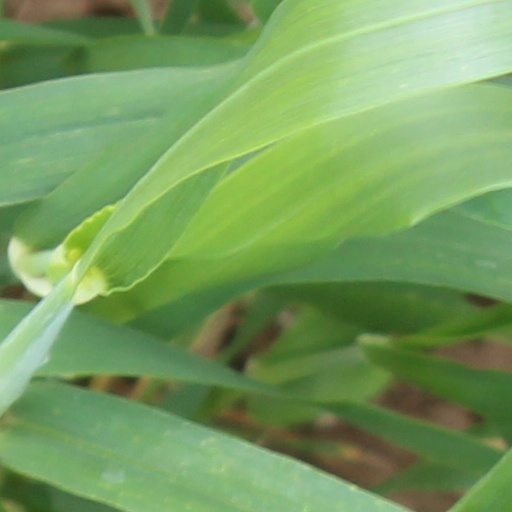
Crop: wheat